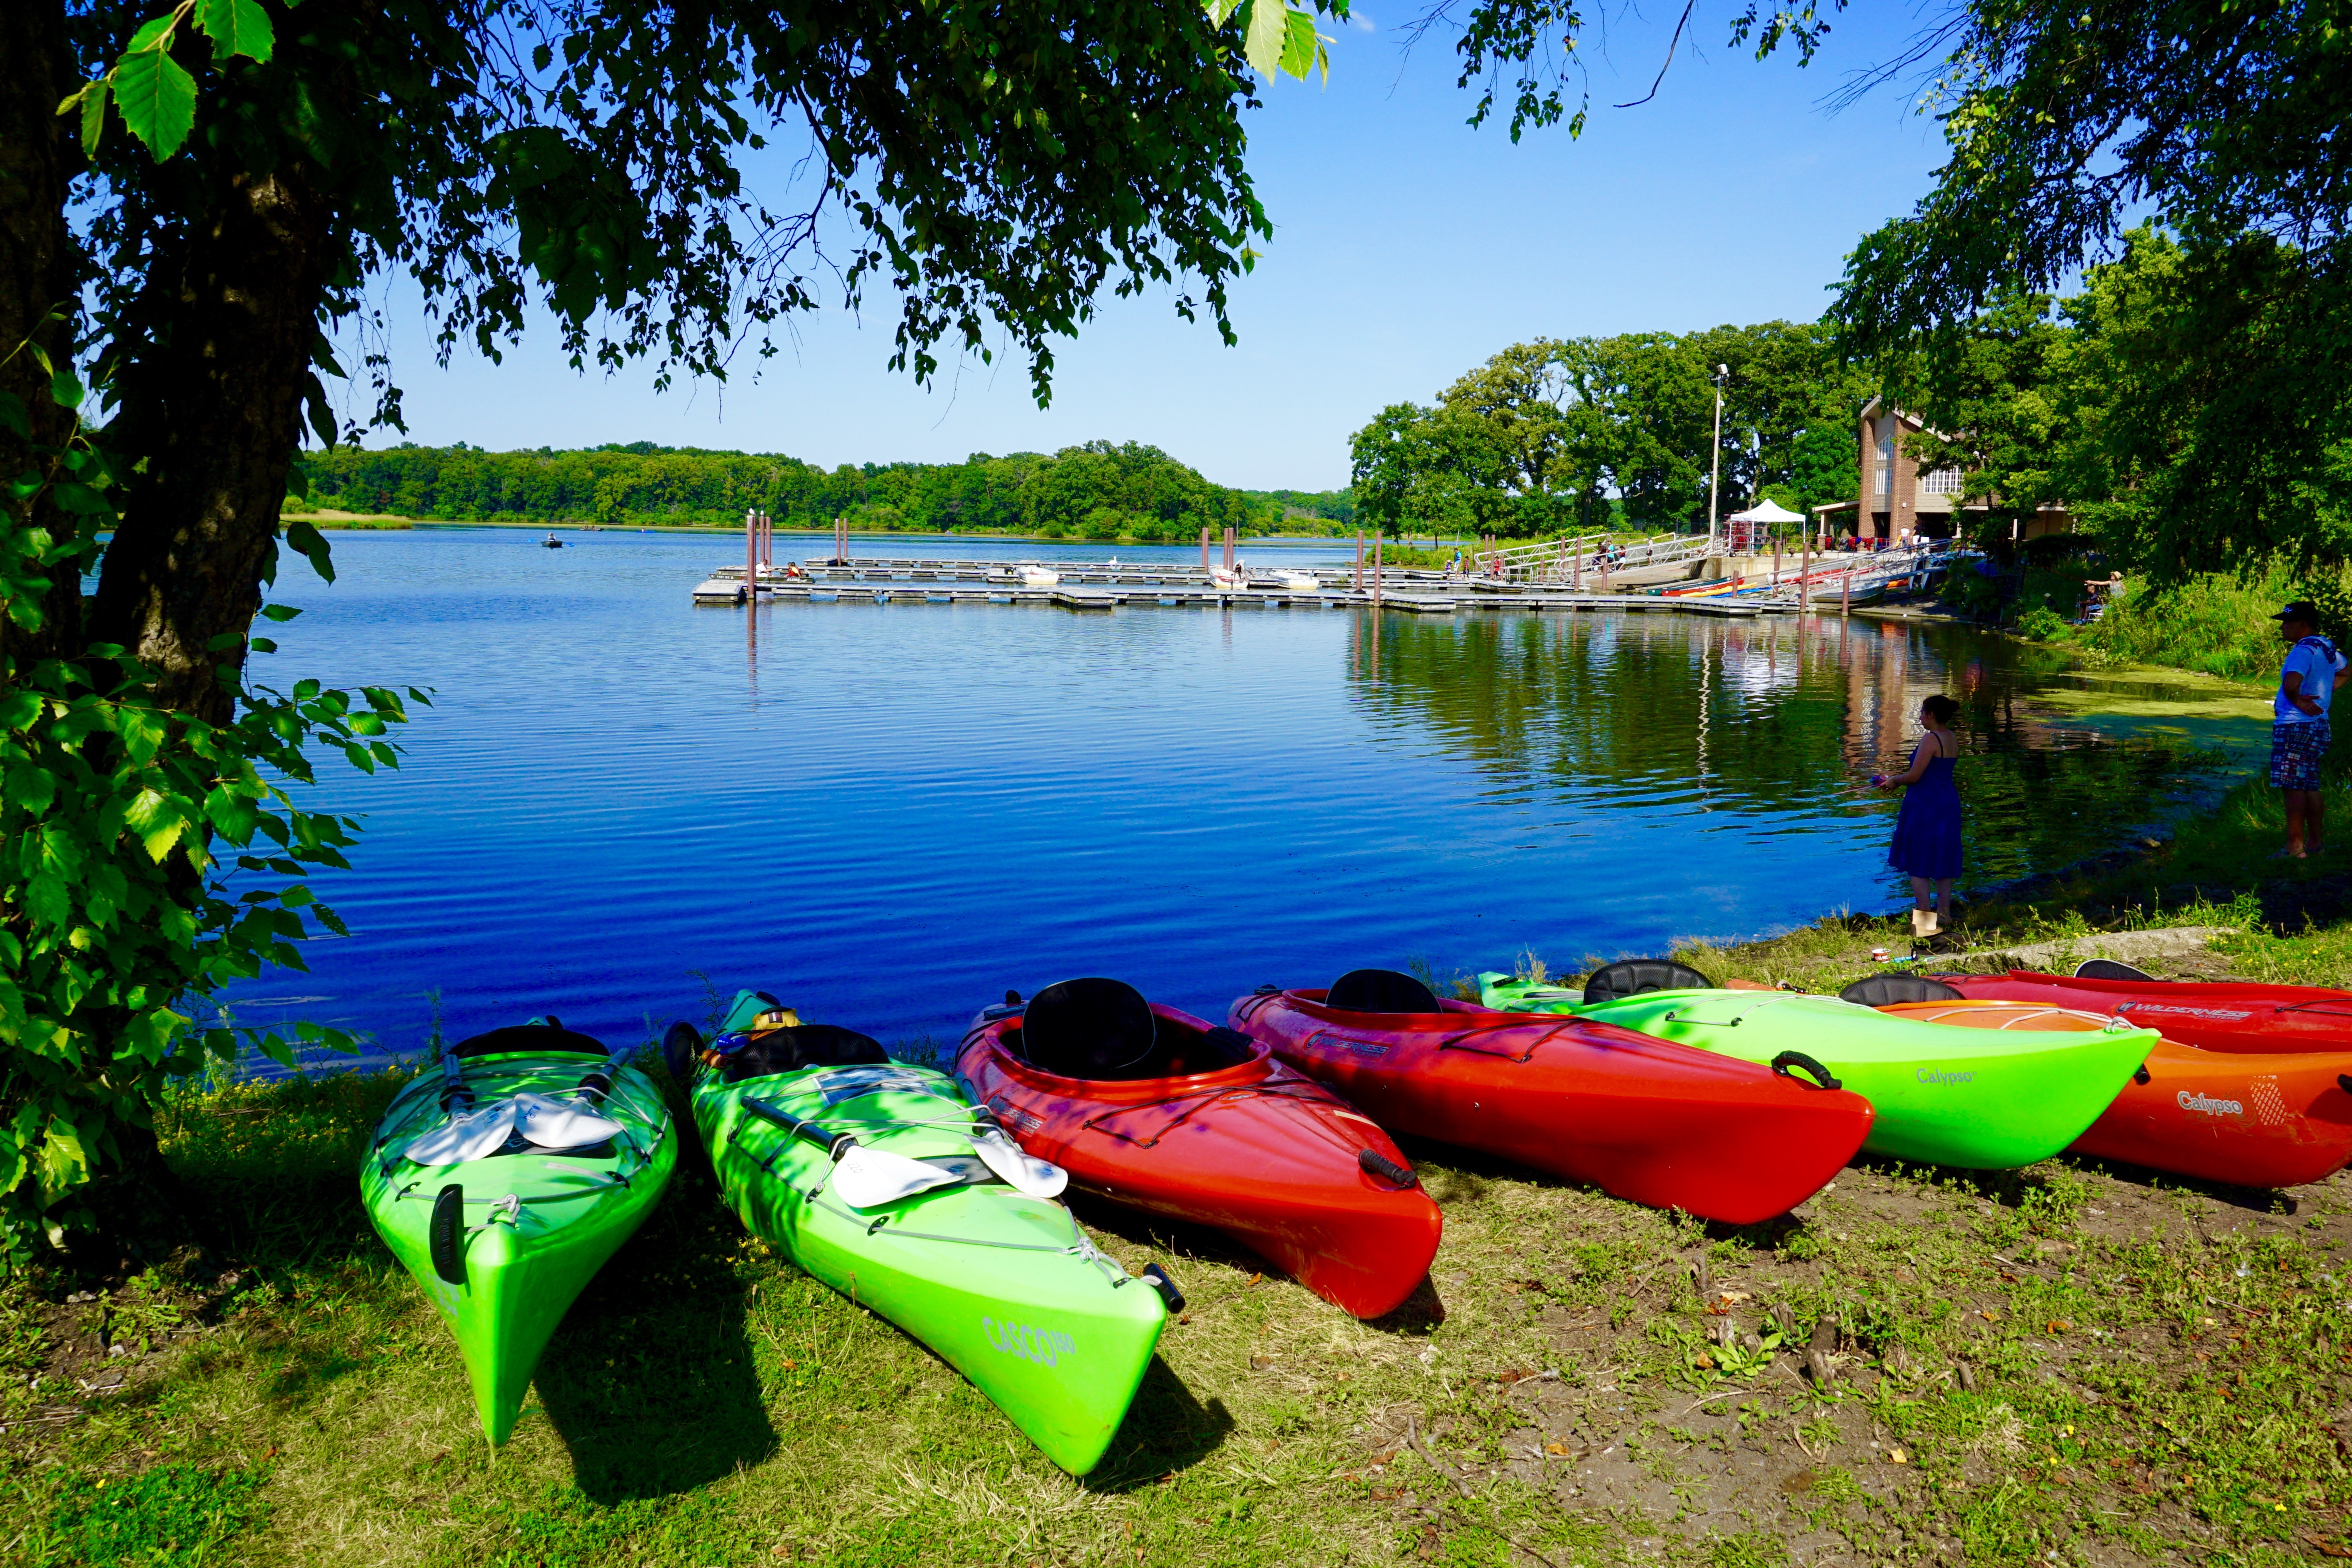
water, sport, boat, lake, summer, canoe, recreation, green, paddle, red, vehicle, park, colorful, leisure, kayak, activity, sports equipment, boating, kayaking, watercraft, rowing, sea kayak, watercraft rowing